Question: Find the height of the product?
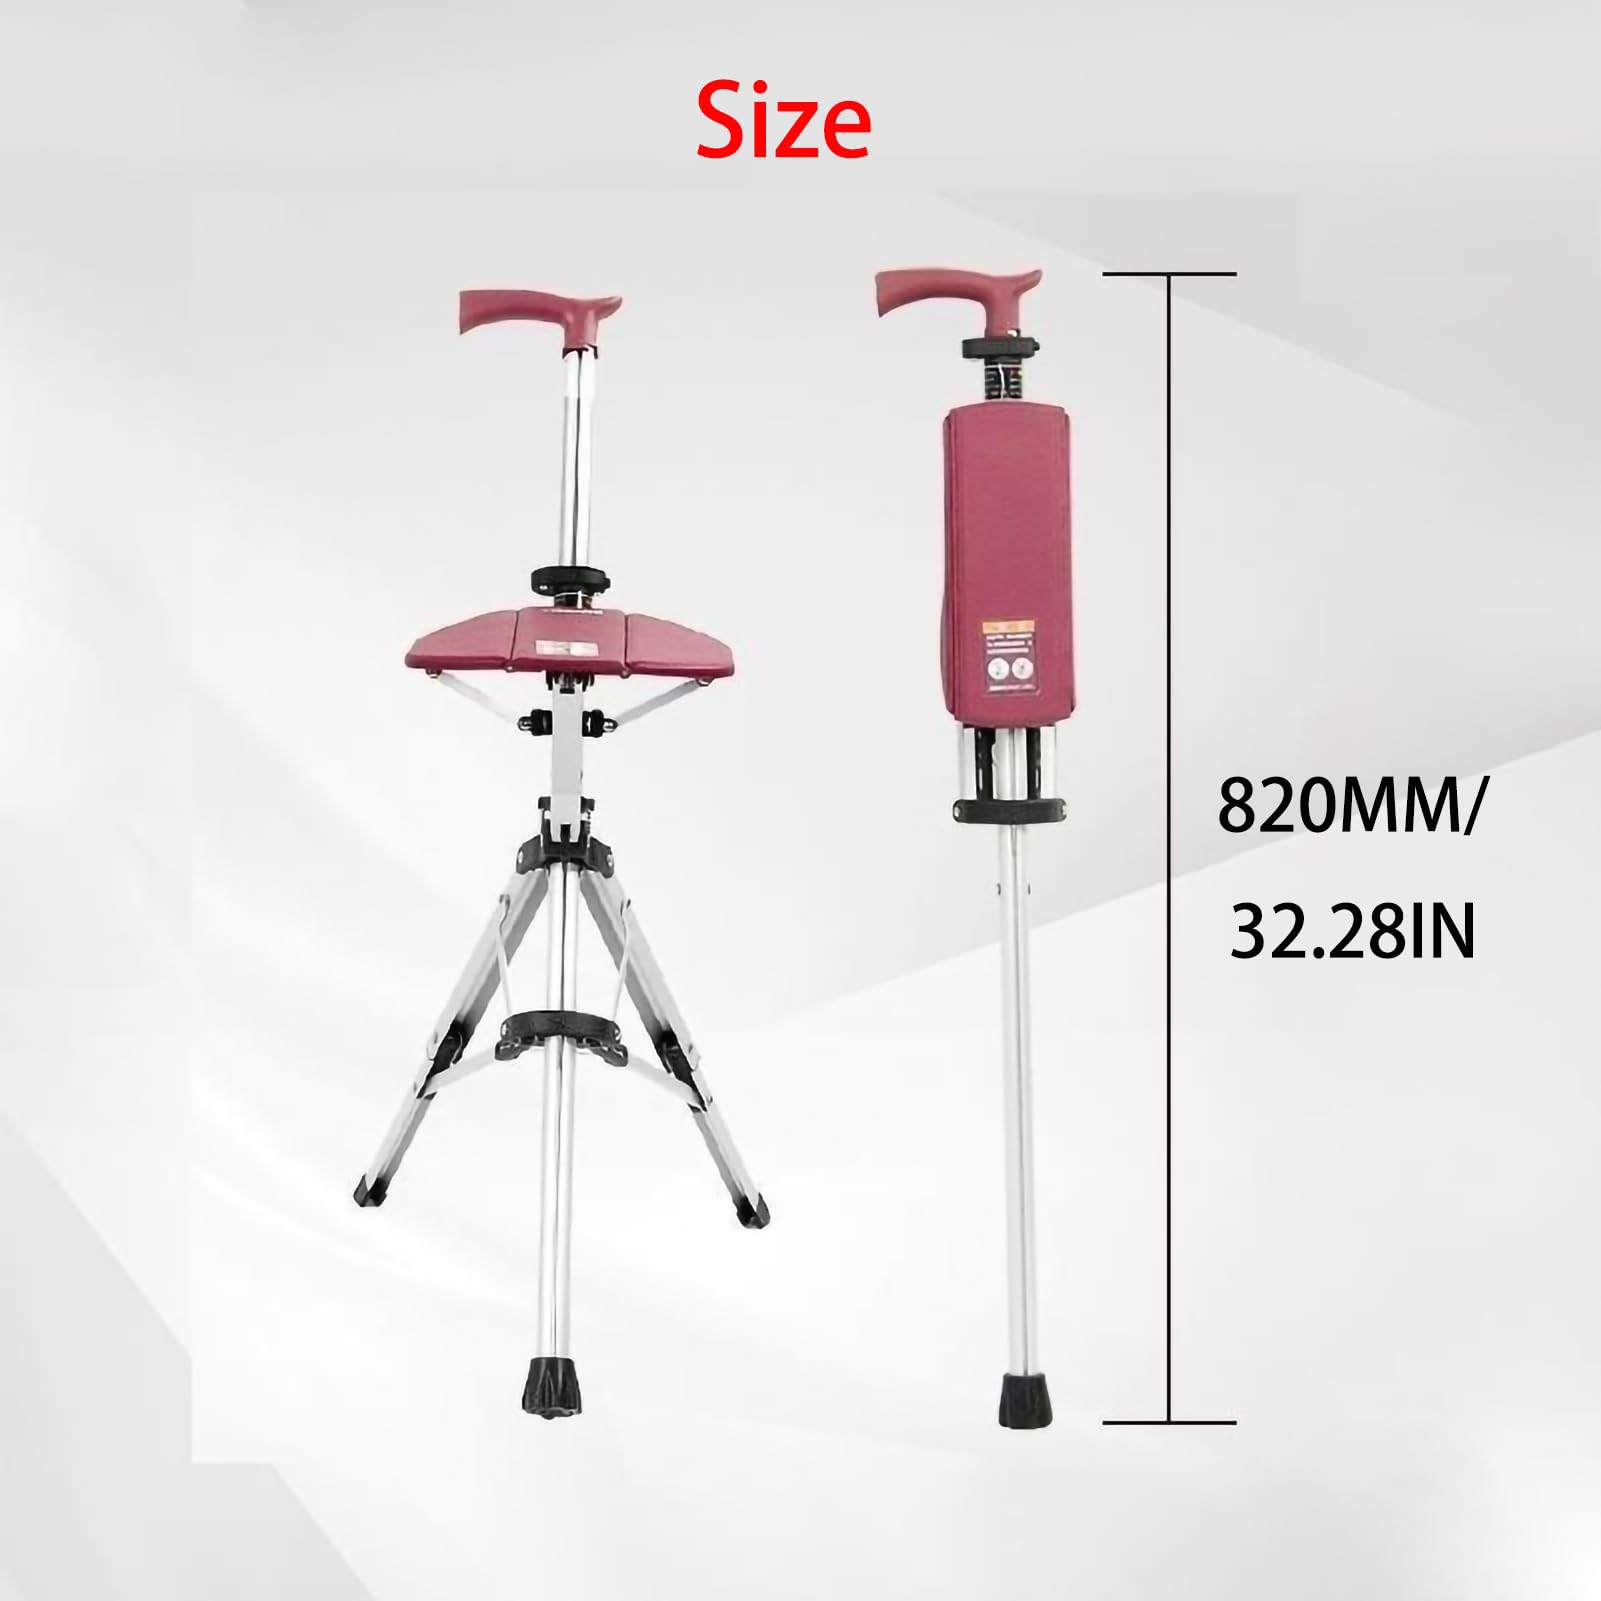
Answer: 32.28 inch